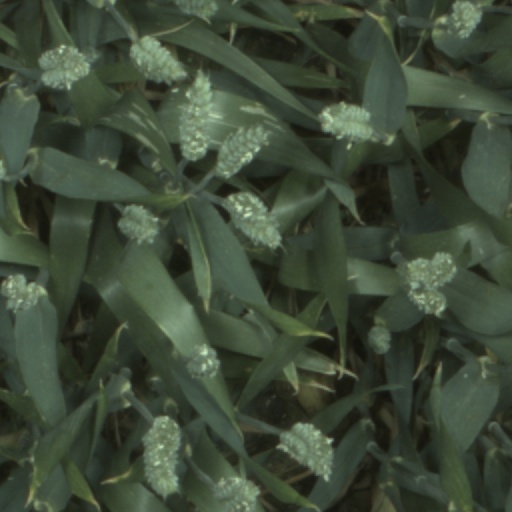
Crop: wheat